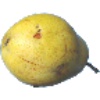
Label: Pear Monster 1